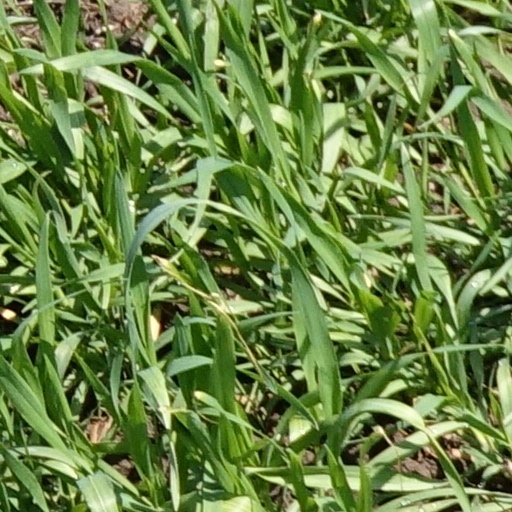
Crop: wheat